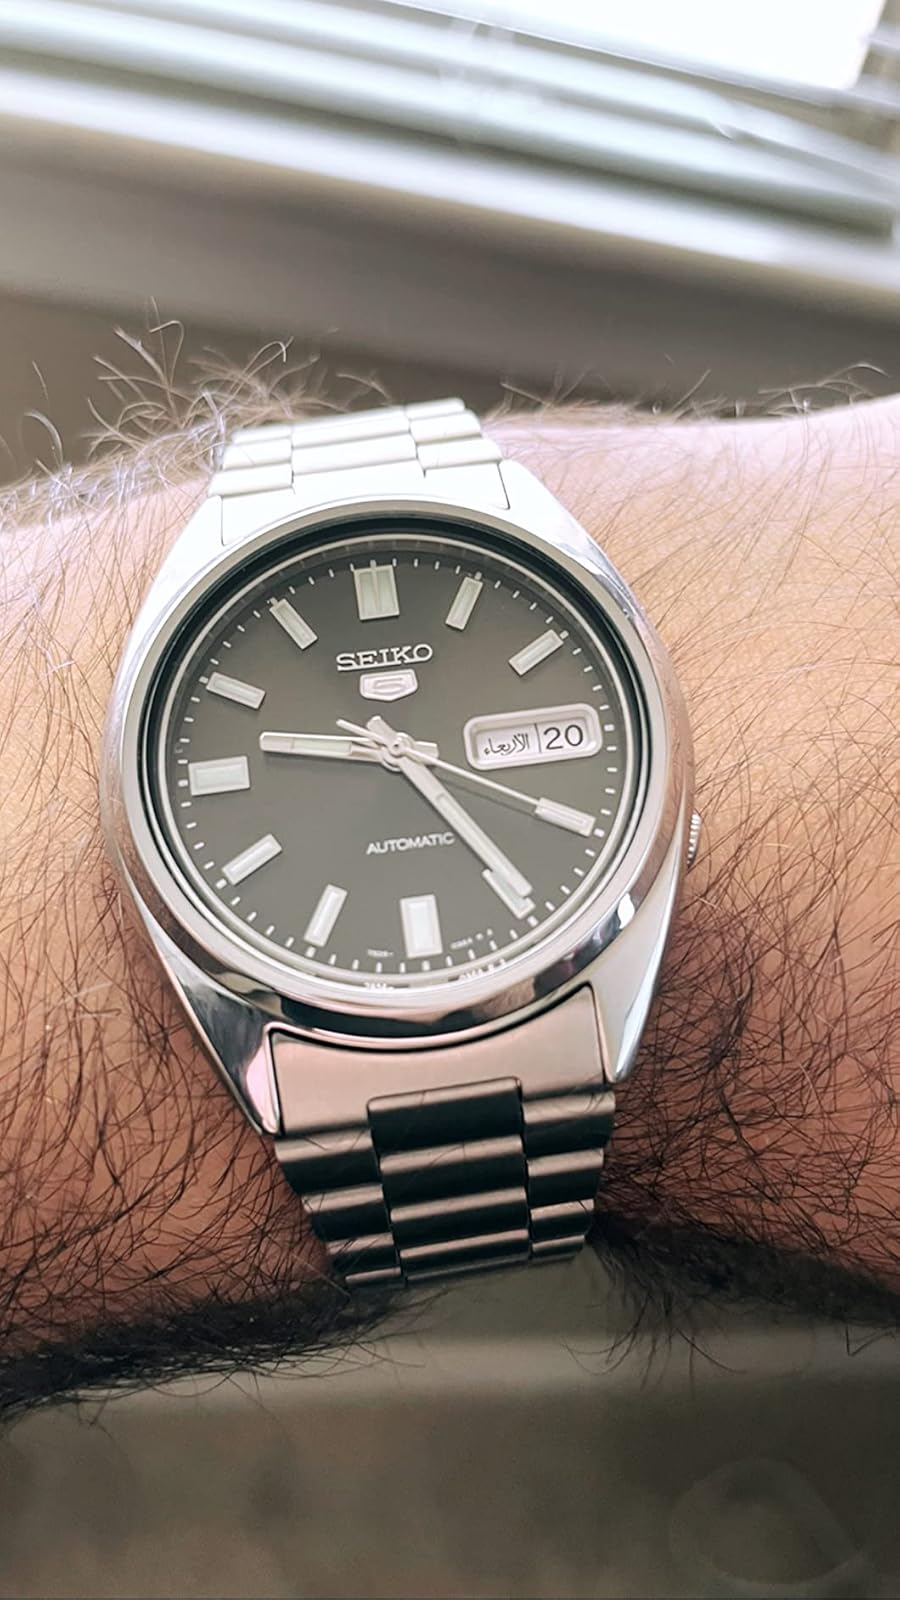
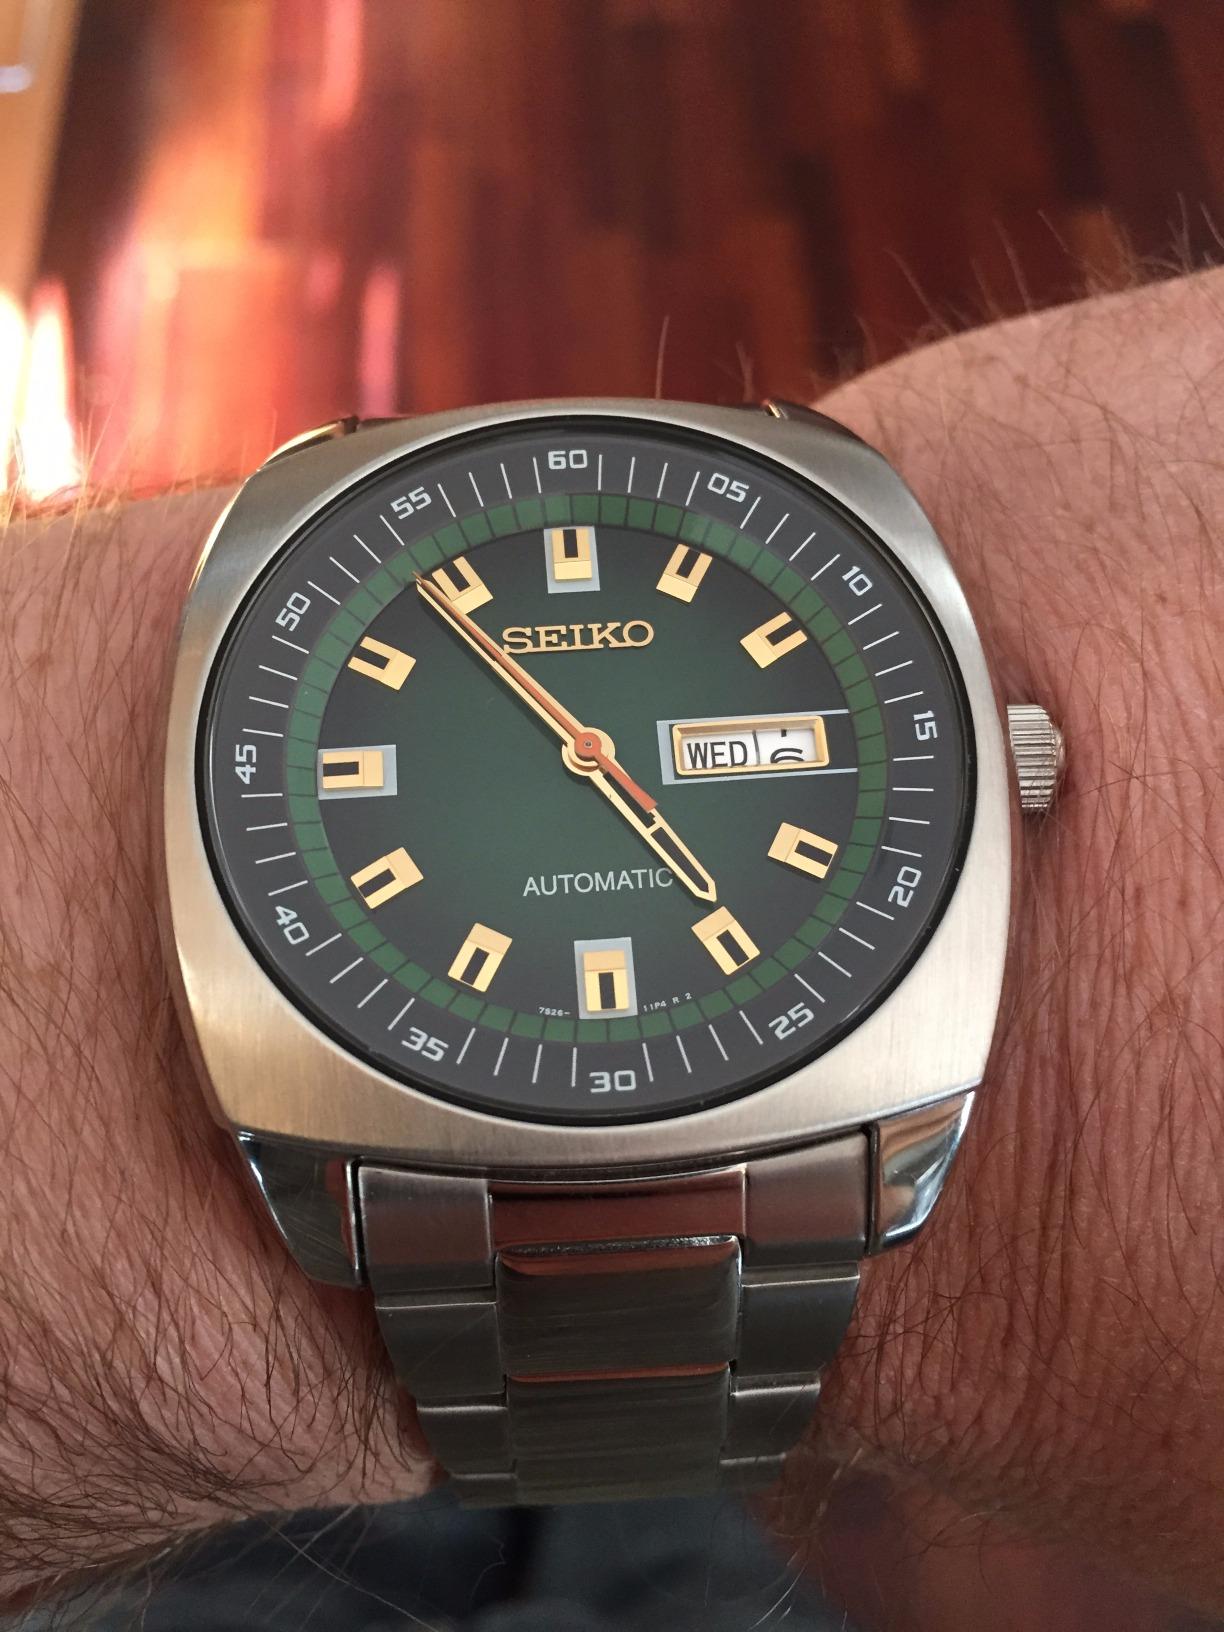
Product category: accessories_watch
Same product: no